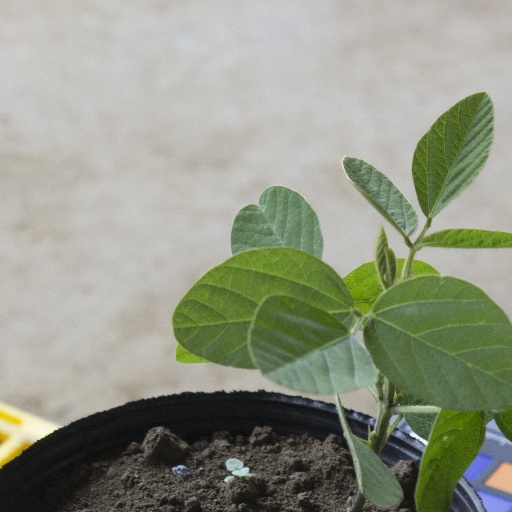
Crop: soybean